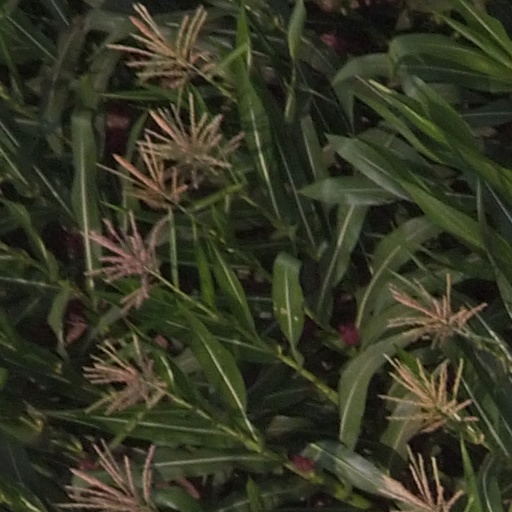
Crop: maize; corn